Edith Munnings

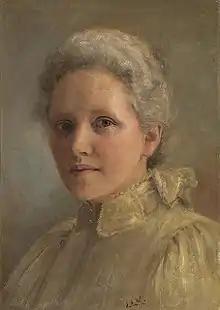
Self portrait

Edith Emma Munnings (5 May 1867 – 24 April 1939), later known as Edith Strutton, was a New Zealand artist and a missionary in India.